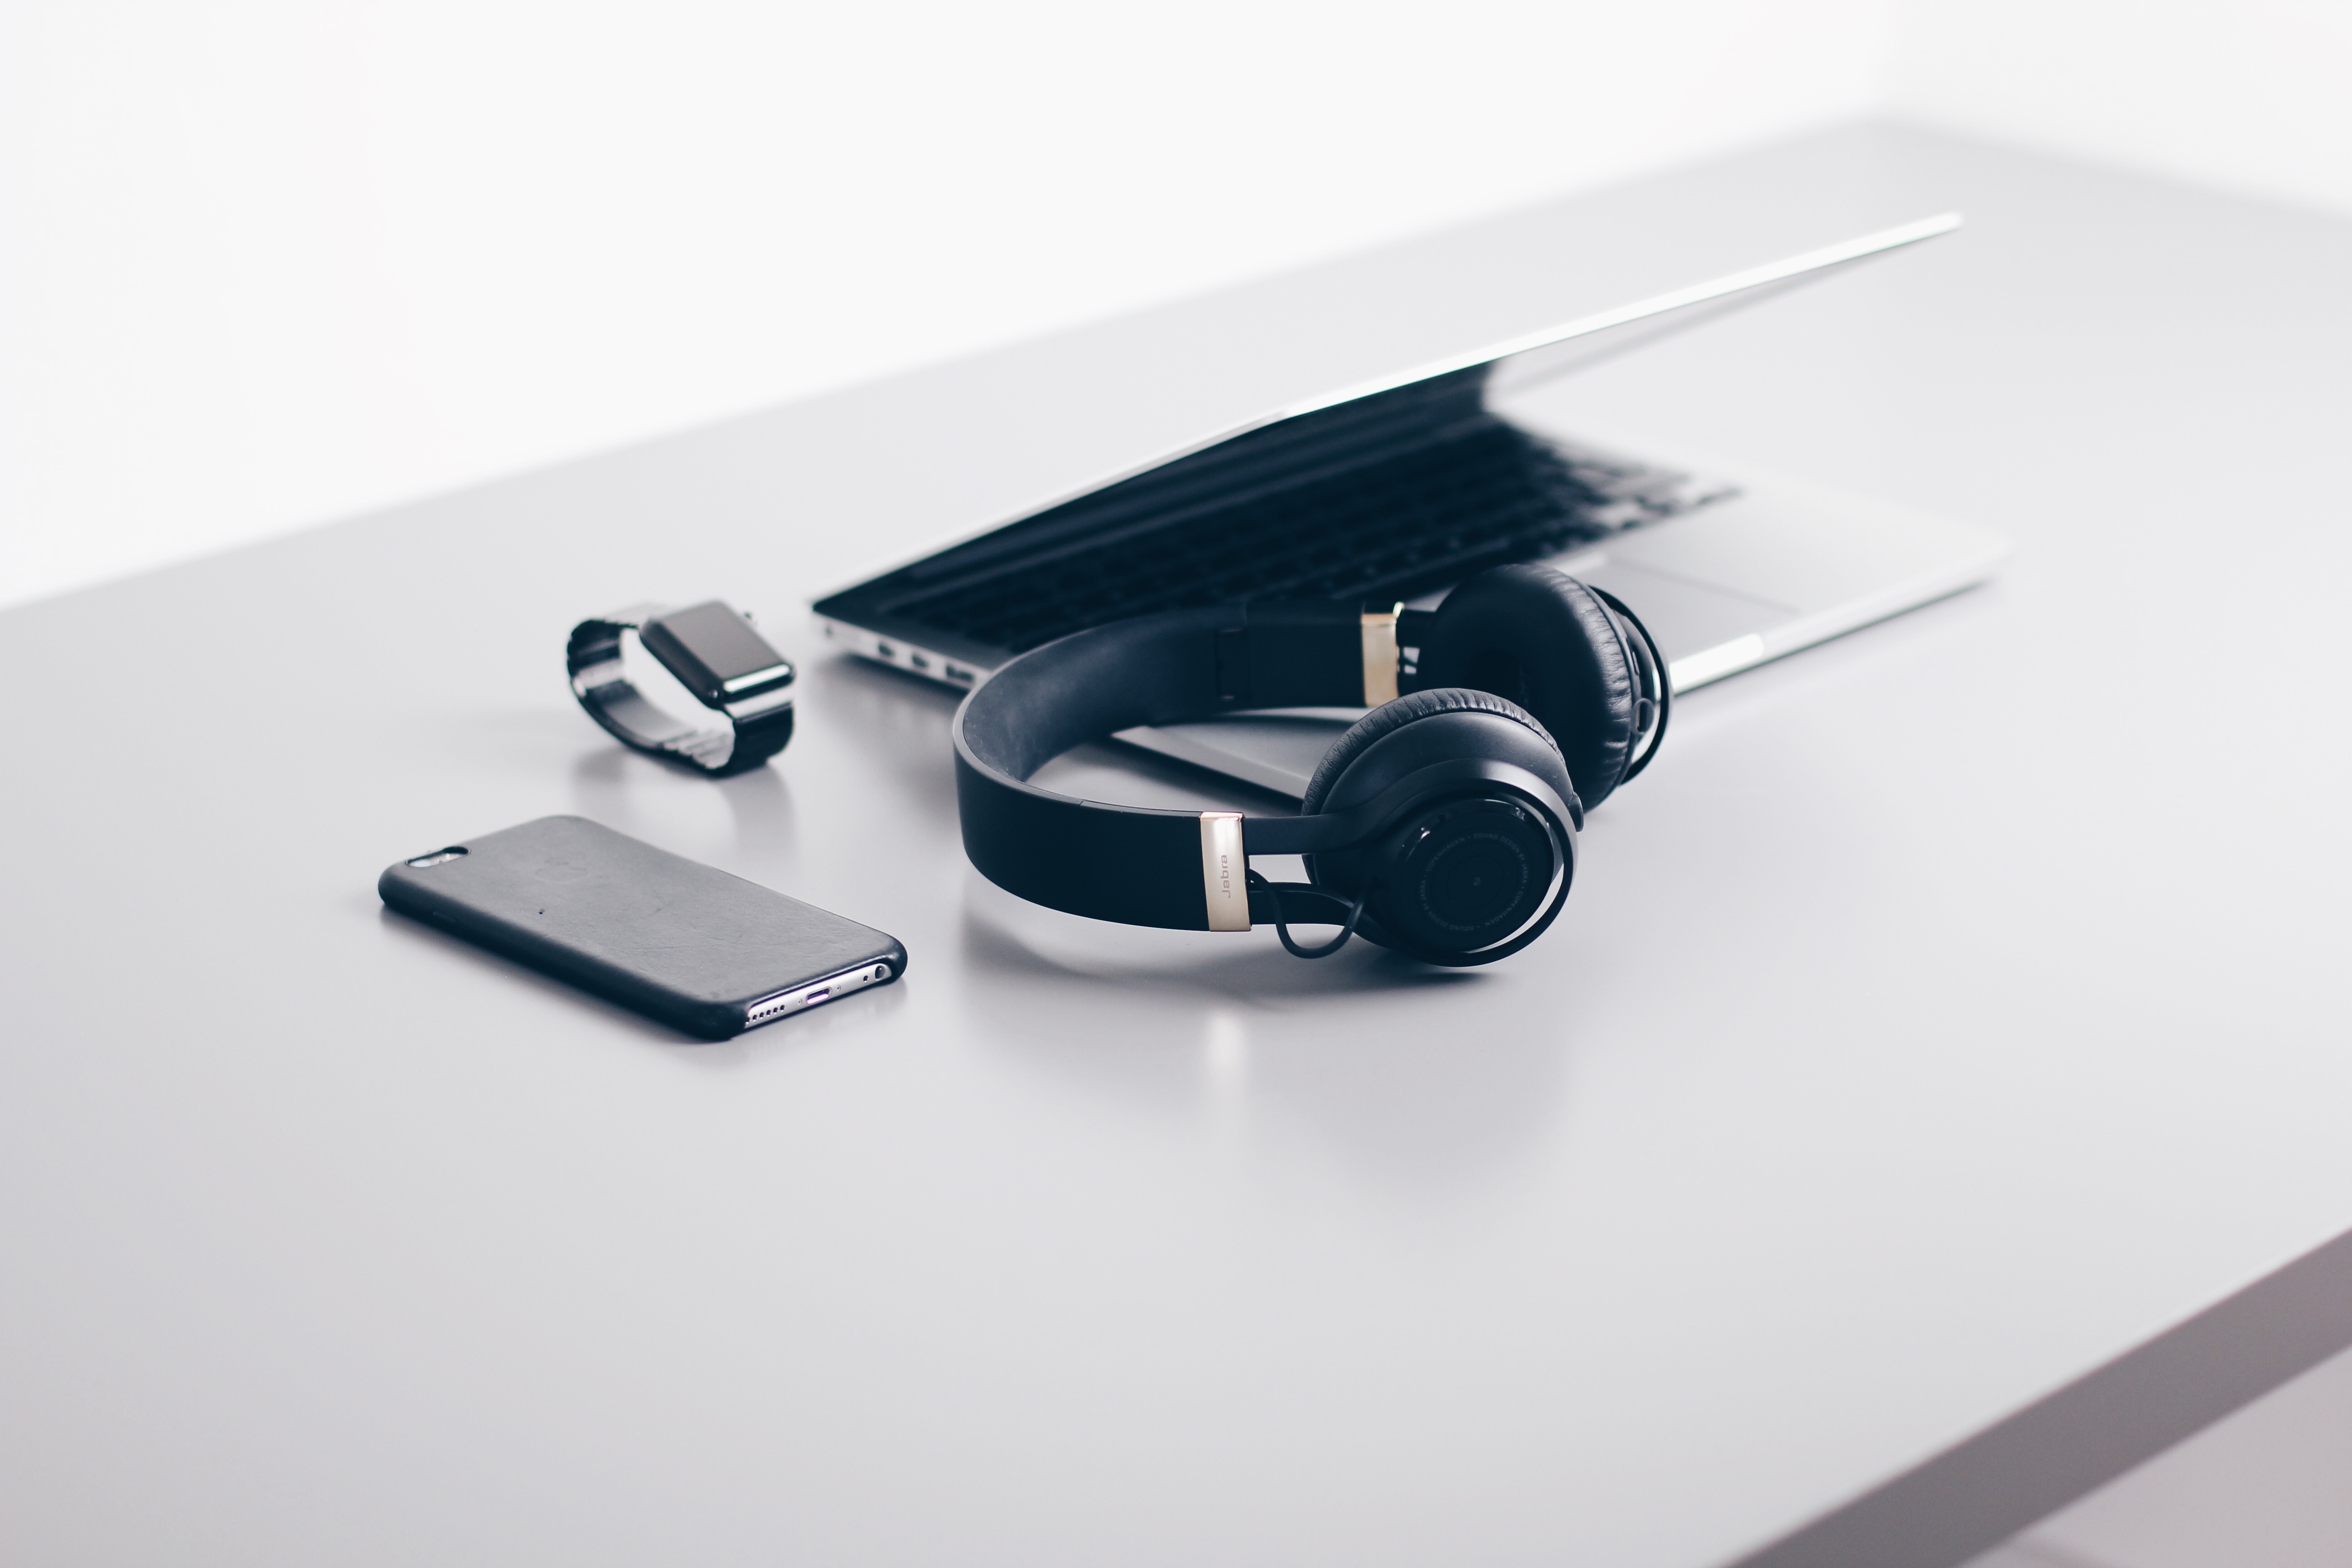
technology, product, cool image, audio, headphones, hardware, cool photo, audio equipment, product design, electronics accessory, hardware accessory